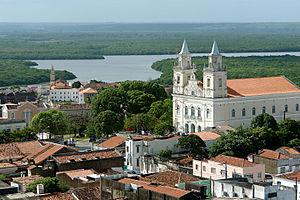
L'archidiocèse de la Paraíba est une circonscription ecclésiastique de l'Église catholique au Brésil.